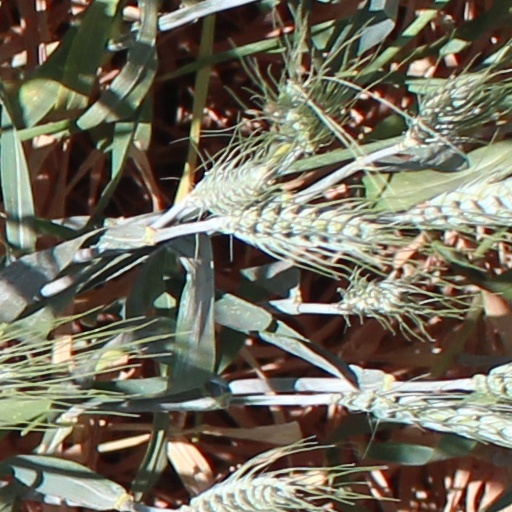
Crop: wheat